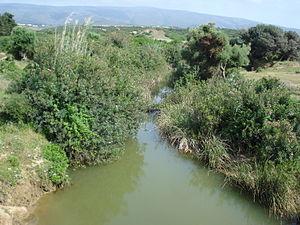
Oued El Abid au niveau de la route régionale n°26, Cap Bon, Tunisie
Margaritifera marocana est une espèce de mollusques bivalves d'eau douce de la famille des Margaritiferidae. Endémique des oueds Denna, Abid, et Beth au Maroc, l'espèce est considérée comme en danger critique d'extinction par l'Union internationale pour la conservation de la nature qui l'a classée sur la liste des 100 espèces les plus menacées au monde en 2012.